C9orf85

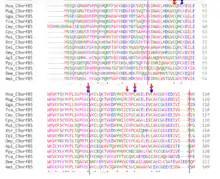
Multiple sequence alignment of C9orf85 showcasing the most significant & conserved cysteines.

The amino acid cysteine appears the most throughout the protein sequence as a conserved amino acids; 8 out of 20 instances. Cysteine 48, 70, 89, 96, and Tryptophan 54 are amino acids conserved in all species type – including vertebrate, invertebrate, fungi, plants, and protists – besides bacteria.